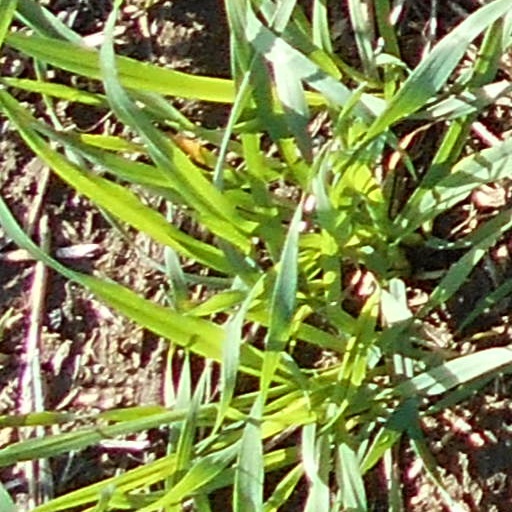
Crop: wheat